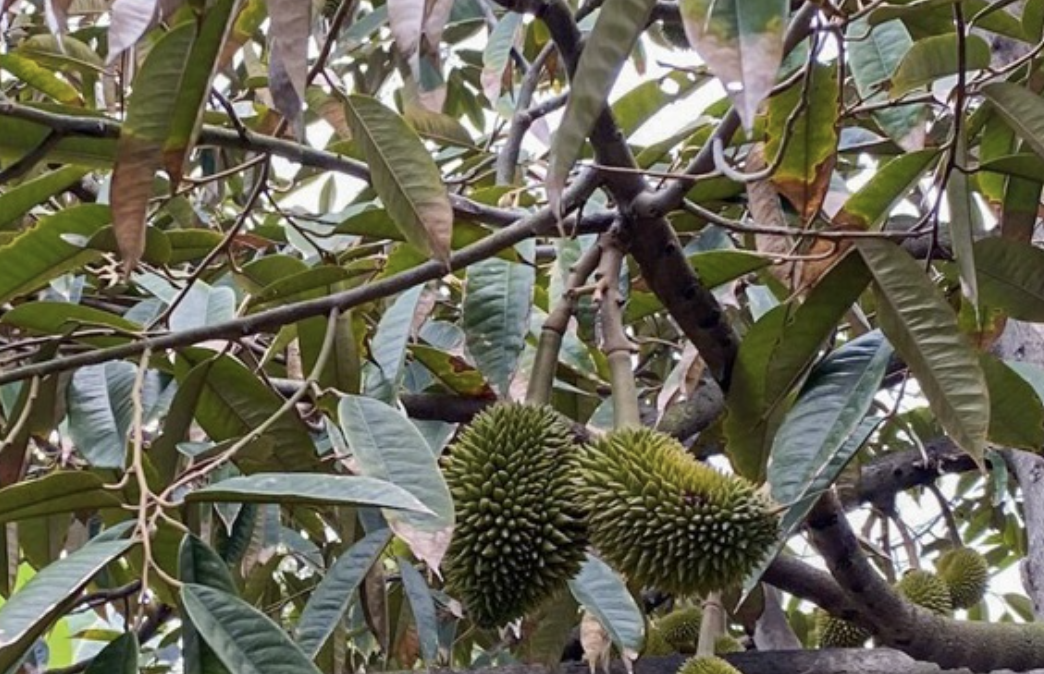
Label: sooty_mold